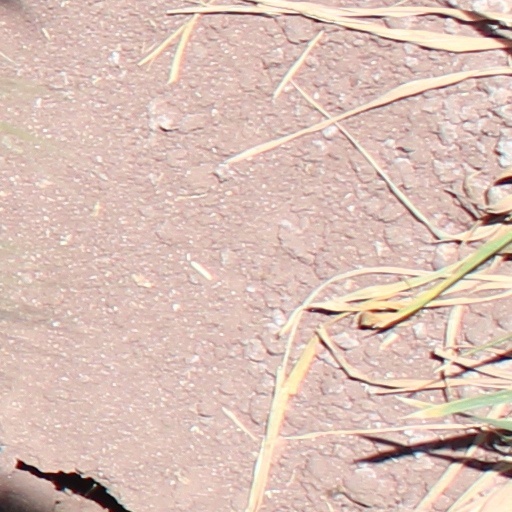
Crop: wheat